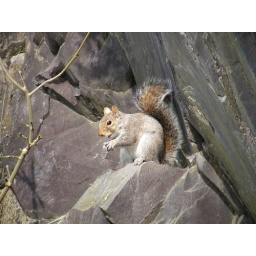
Squirrel eating nuts that a man left outside in a bowl